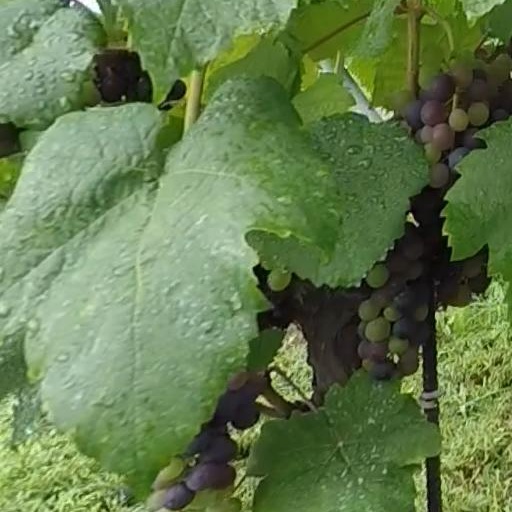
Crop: grape